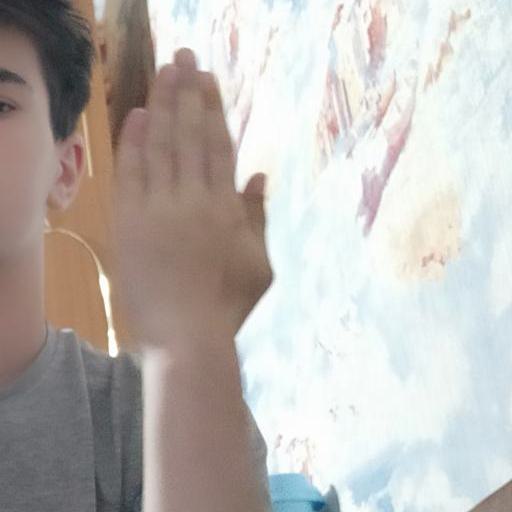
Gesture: stop_inverted